The Day After Tomorrow (TV special)

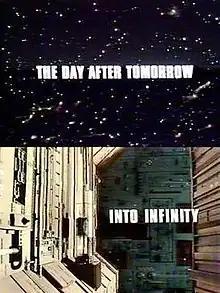
Opening titles, featuring "Into Infinity" subtitle

The Day After Tomorrow (also known as Into Infinity in the United Kingdom) is a 1975 British science fiction television special produced by Gerry Anderson between the two series of "". Written by Johnny Byrne and directed by Charles Crichton, it stars Brian Blessed, Joanna Dunham, Nick Tate, Katharine Levy and Martin Lev, with narration by Ed Bishop. Set in a future where environmental damage on Earth threatens the survival of humanity, "The Day After Tomorrow" follows the interstellar mission of "Altares", a science vessel that uses photon energy to travel at the speed of light. After leaving the Solar System and reaching Alpha Centauri, their primary destination, the crew of "Altares" push deeper into space; there, they encounter phenomena including a meteor shower, a red giant and, finally, a black hole, which pulls the ship into another universe.